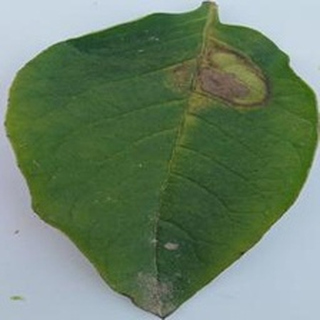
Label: potato_late_blight